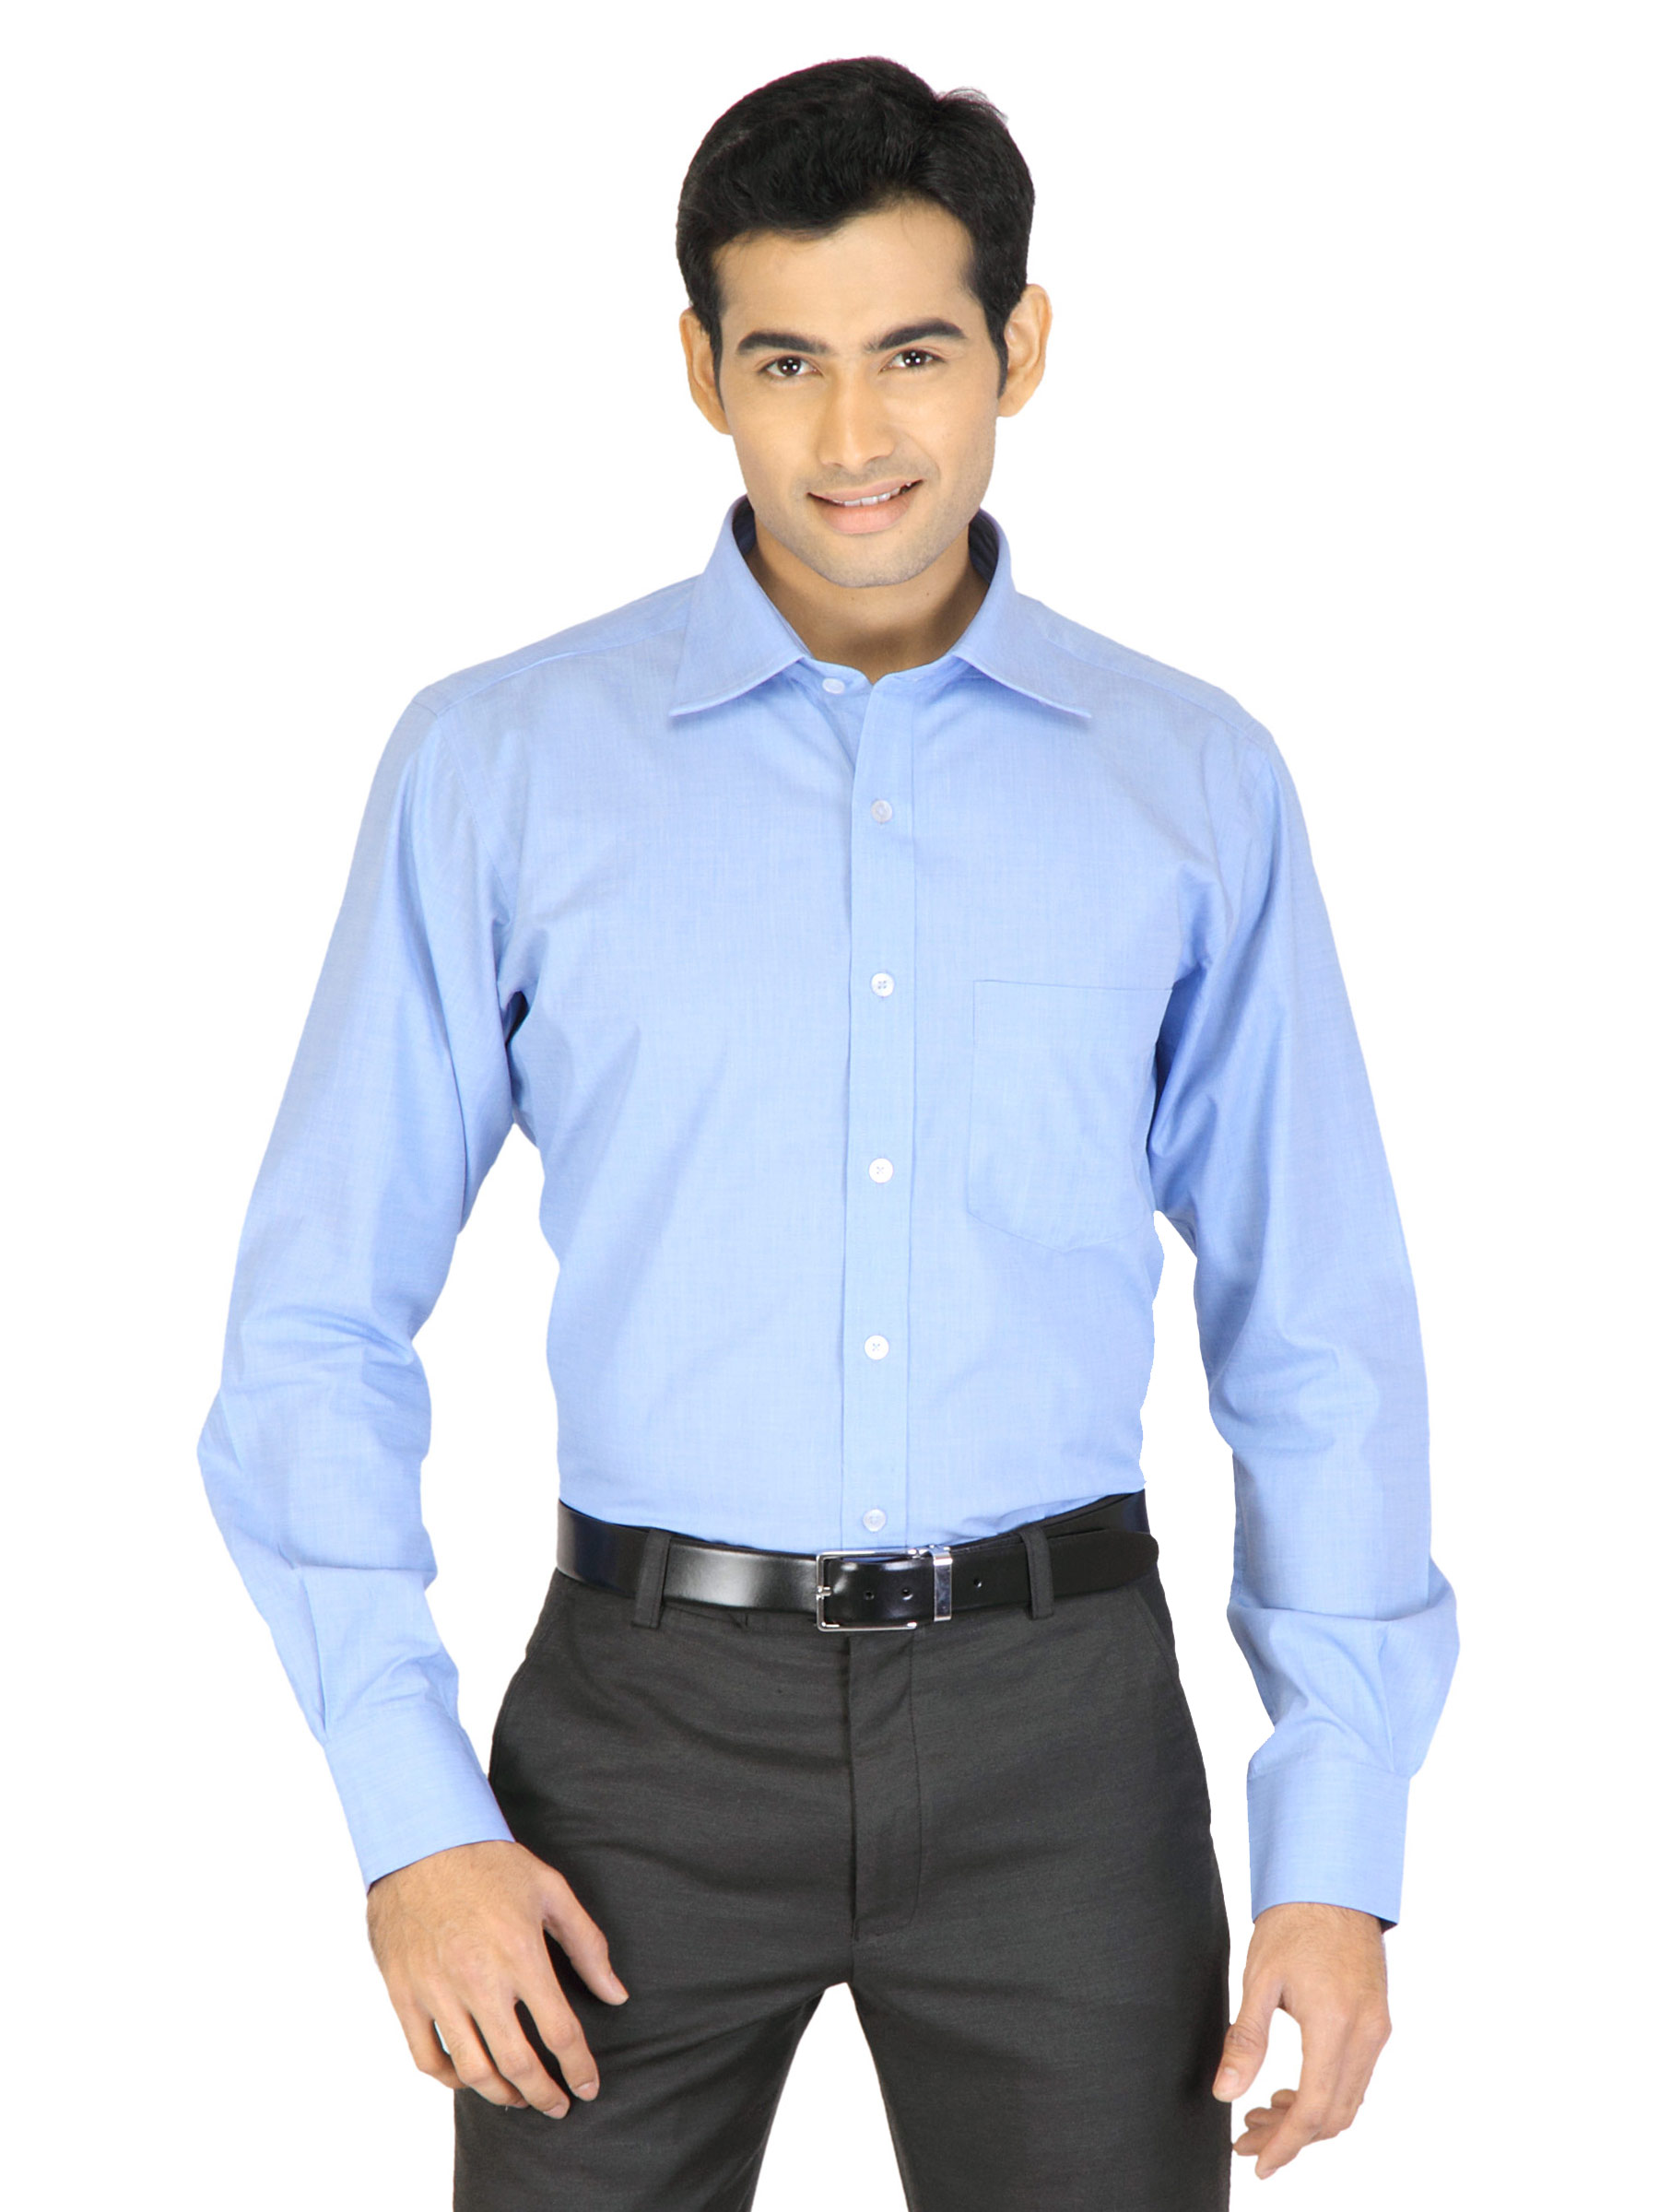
Genesis Blue Formal Shirt
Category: Apparel / Topwear / Shirts
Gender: Men
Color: Blue
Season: Winter 2011
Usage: Formal